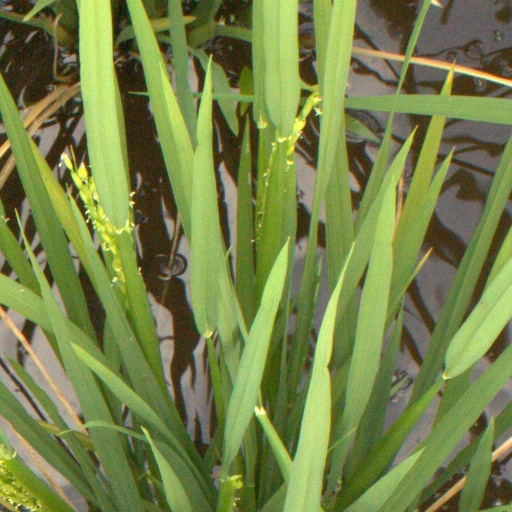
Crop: rice